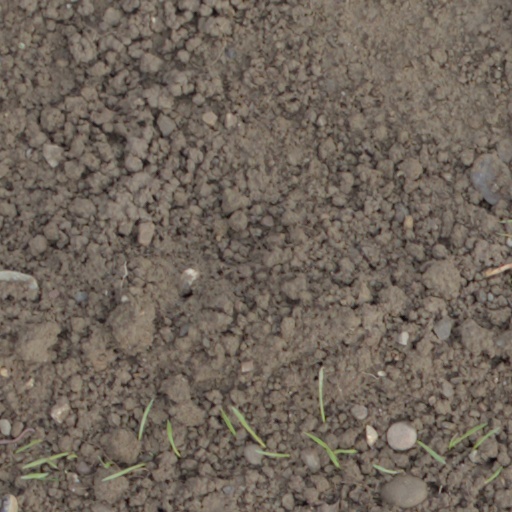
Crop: wheat